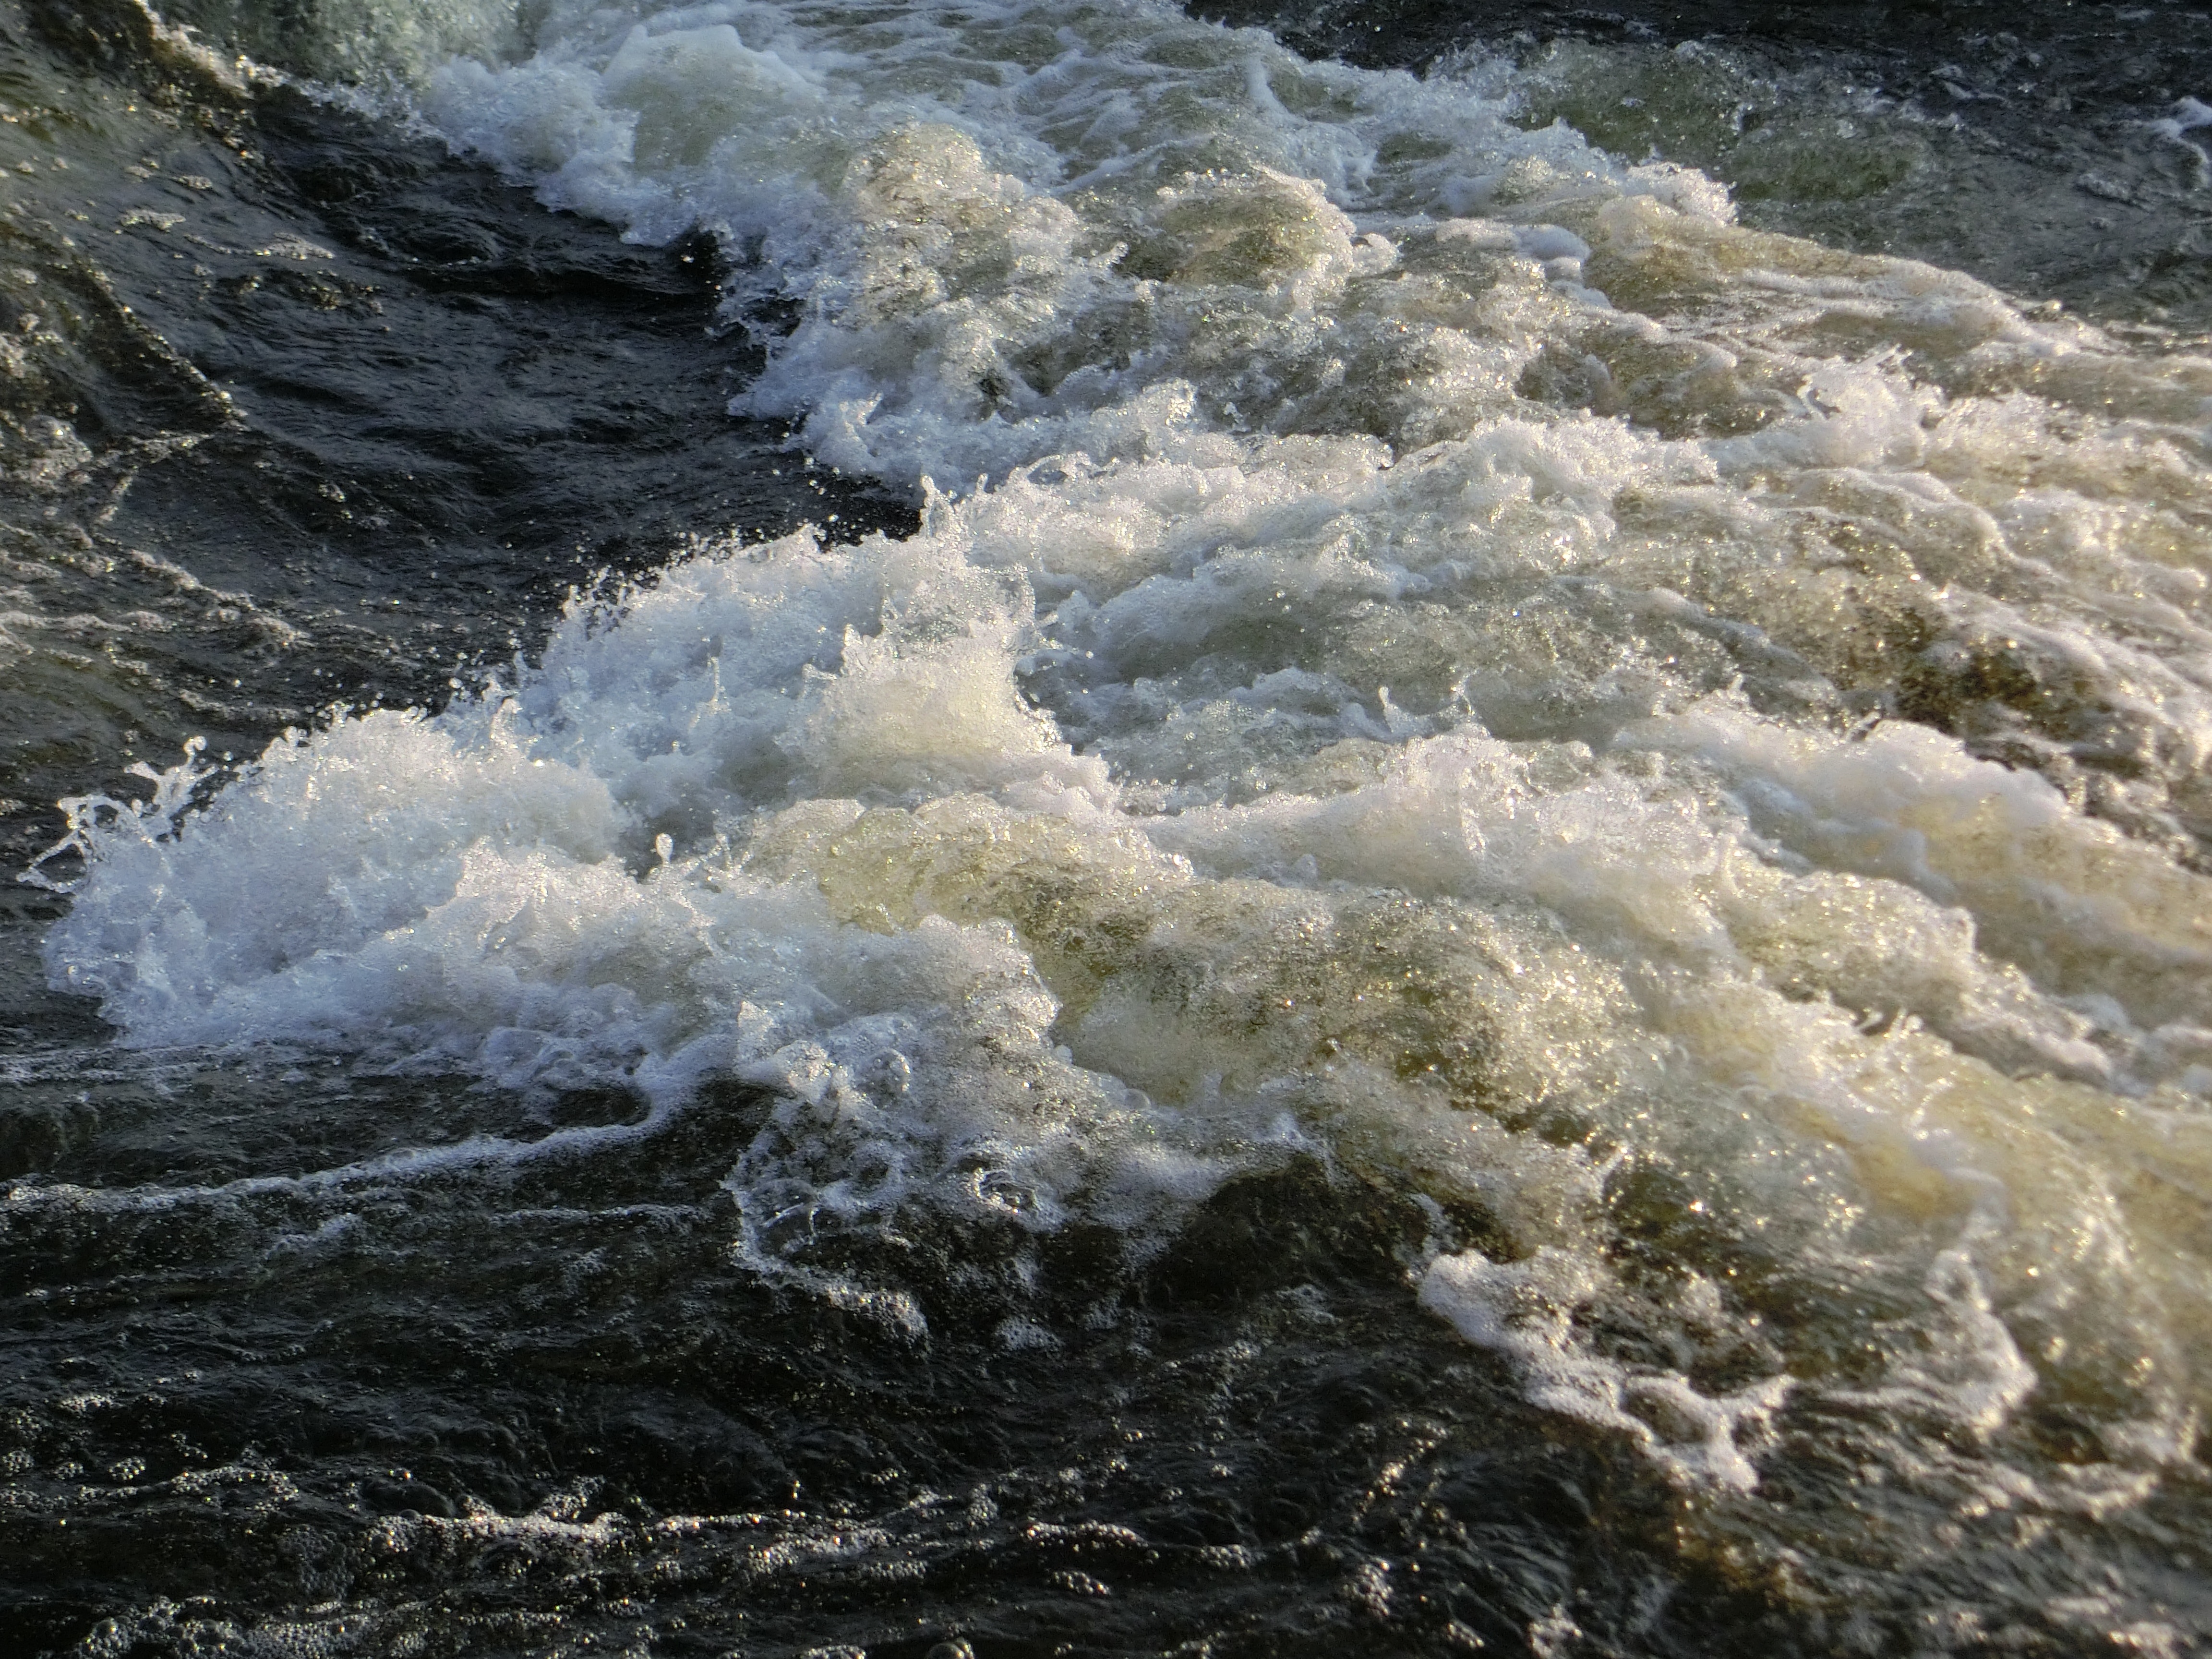
beach, sea, coast, water, rock, ocean, shore, wave, river, stream, spray, rapid, murmur, geological phenomenon, wind wave